R-kioski

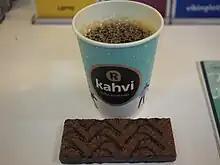
Finnish Kismet (chocolate bar) with Geisha chocolate flavour and a cup of R-kiosk's coffee

The company dates back to 1910. The business was originally conceived by several major Finnish publishing houses as a newsagent for railway stations ("Rautakirja" was itself shortened from "Rautatiekirjakauppa" which translates to "railway bookshop"). It was later extended to other venues and products. The name R-kioski was adopted in 1958.